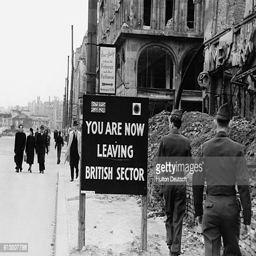
soldiers walk by a sign which reads